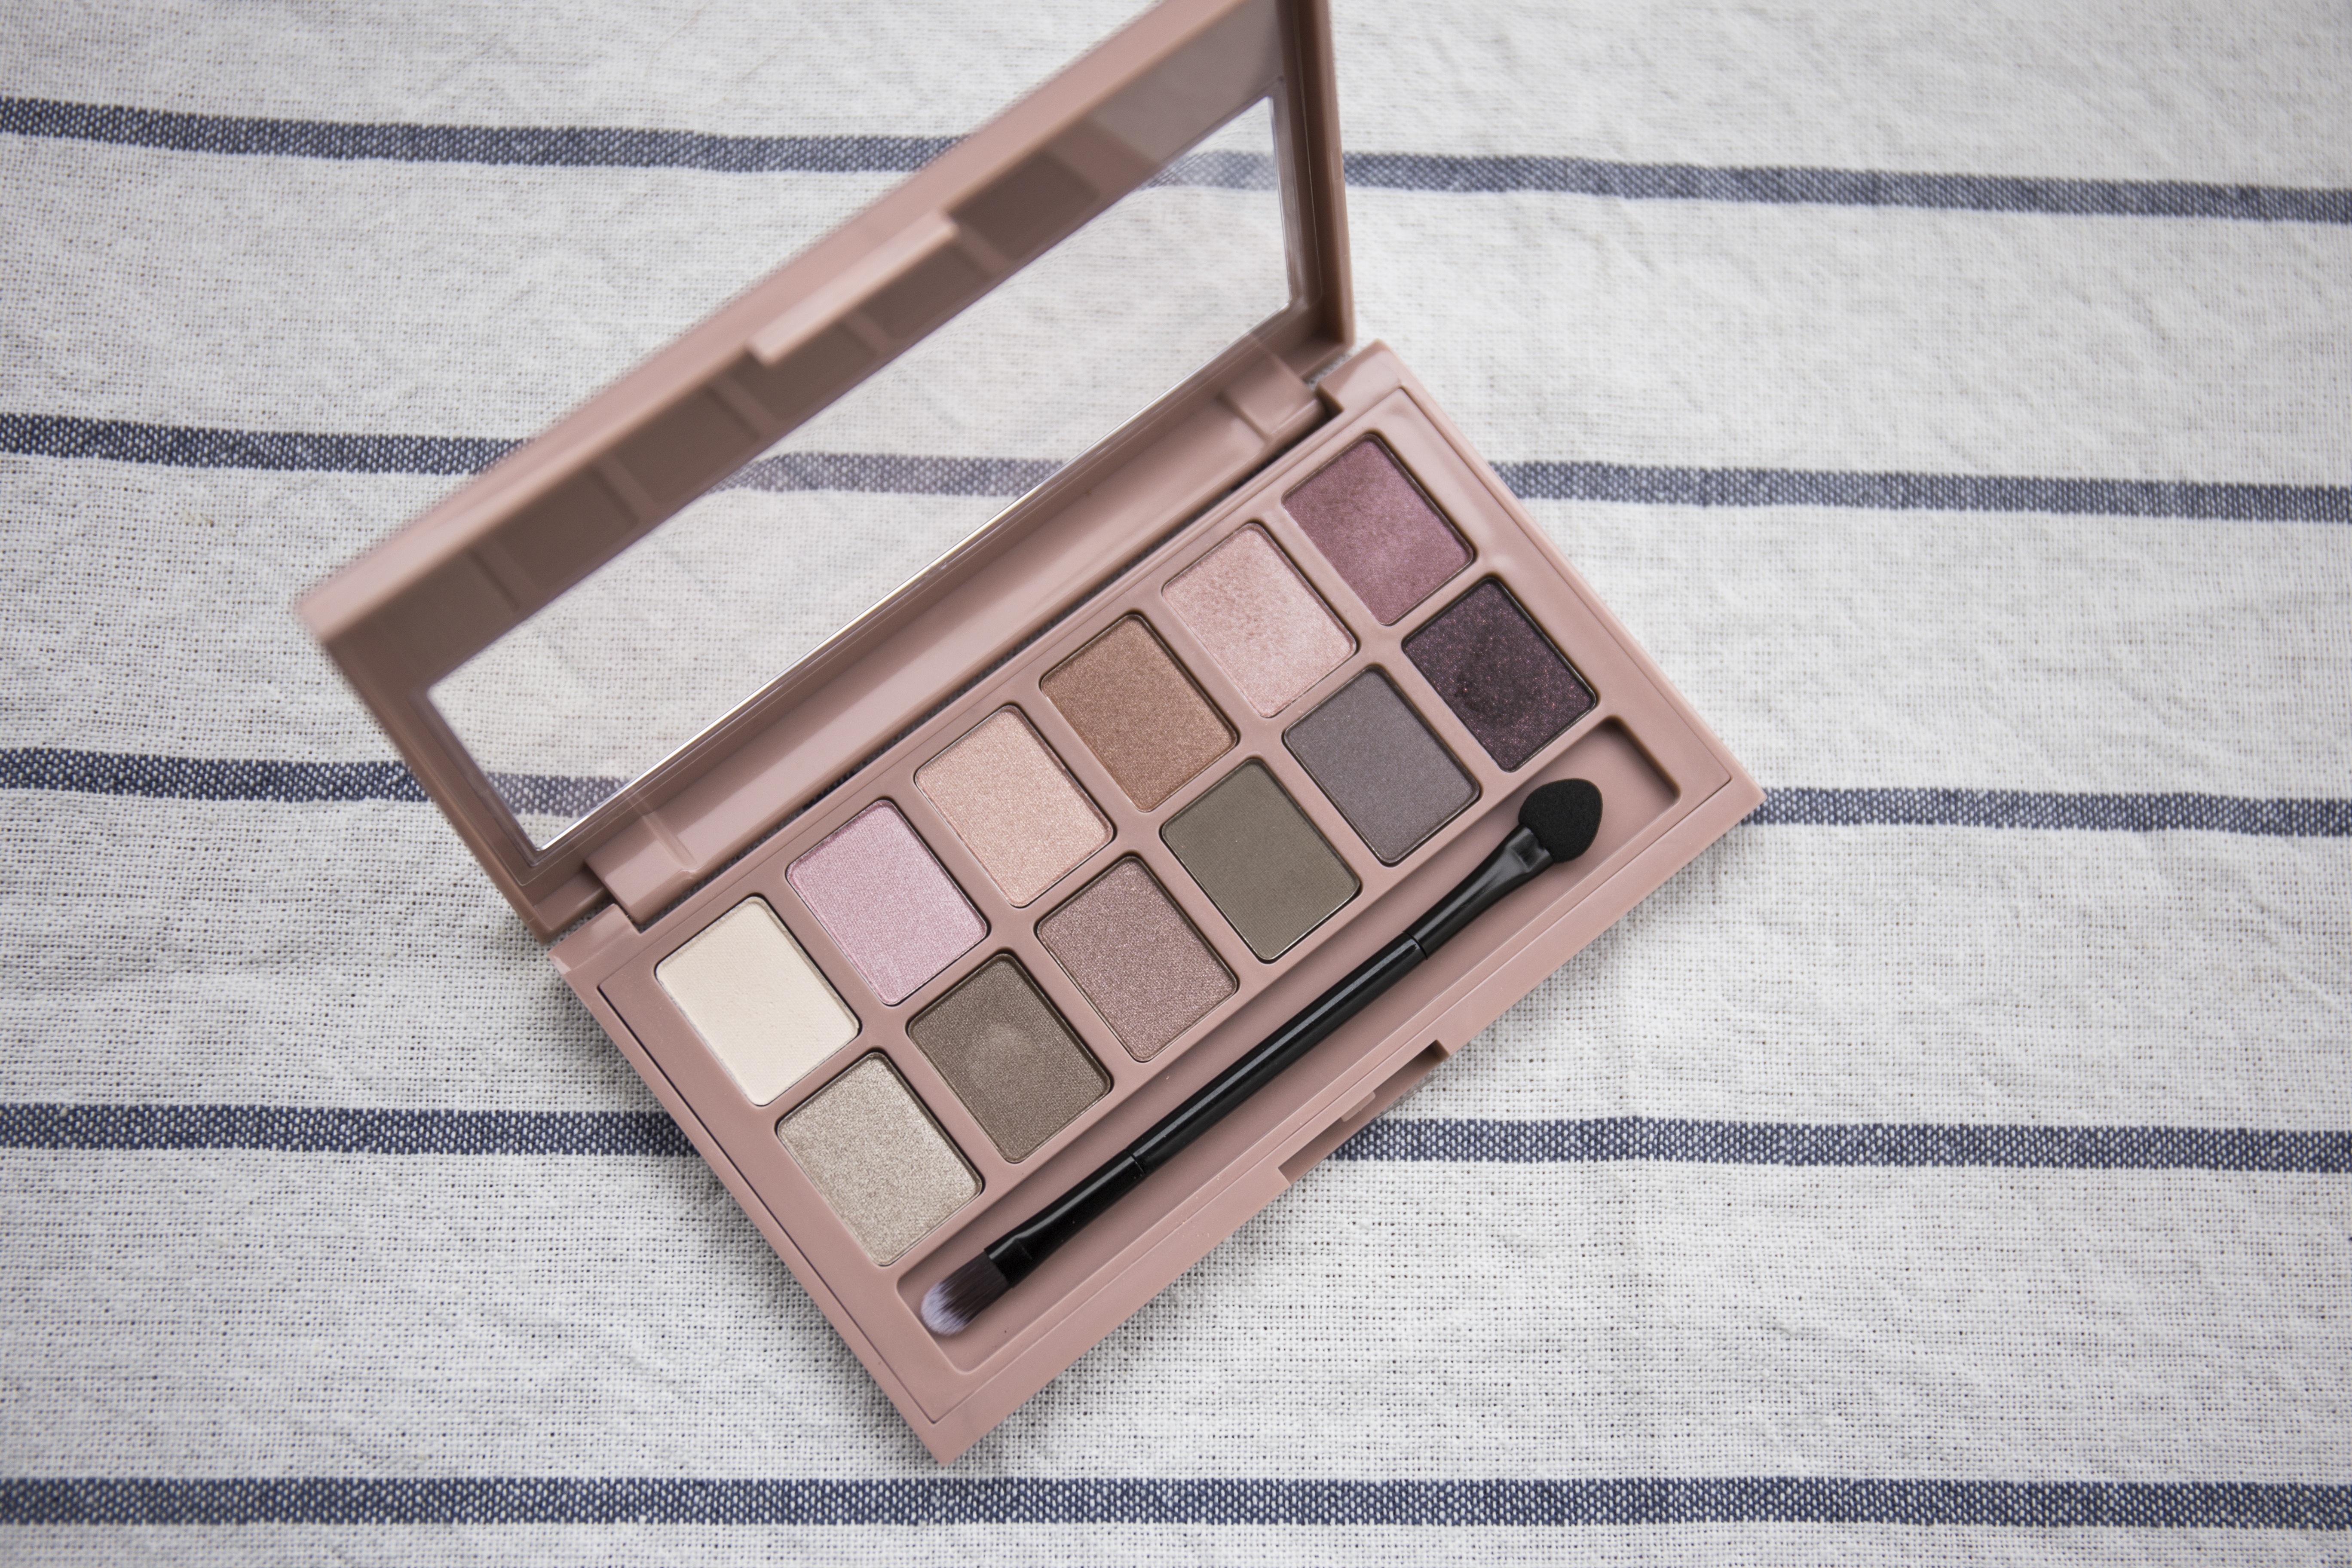
wood, brown, pink, makeup, human body, eye, beauty, organ, eye shadow, multi color, maybelline